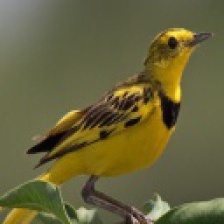
Species: GOLDEN PIPIT
Scientific name: TMETOTHYLACUS TENELLUS